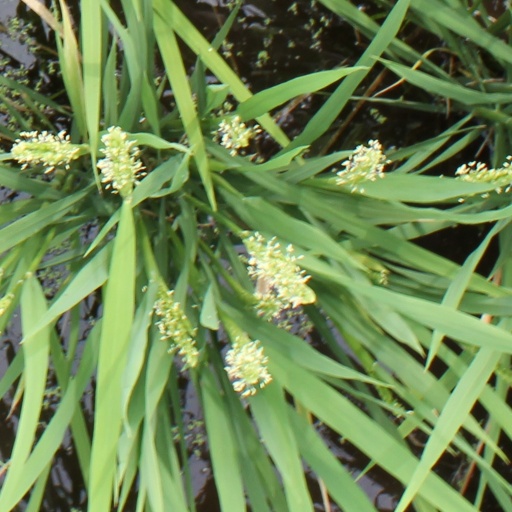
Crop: rice